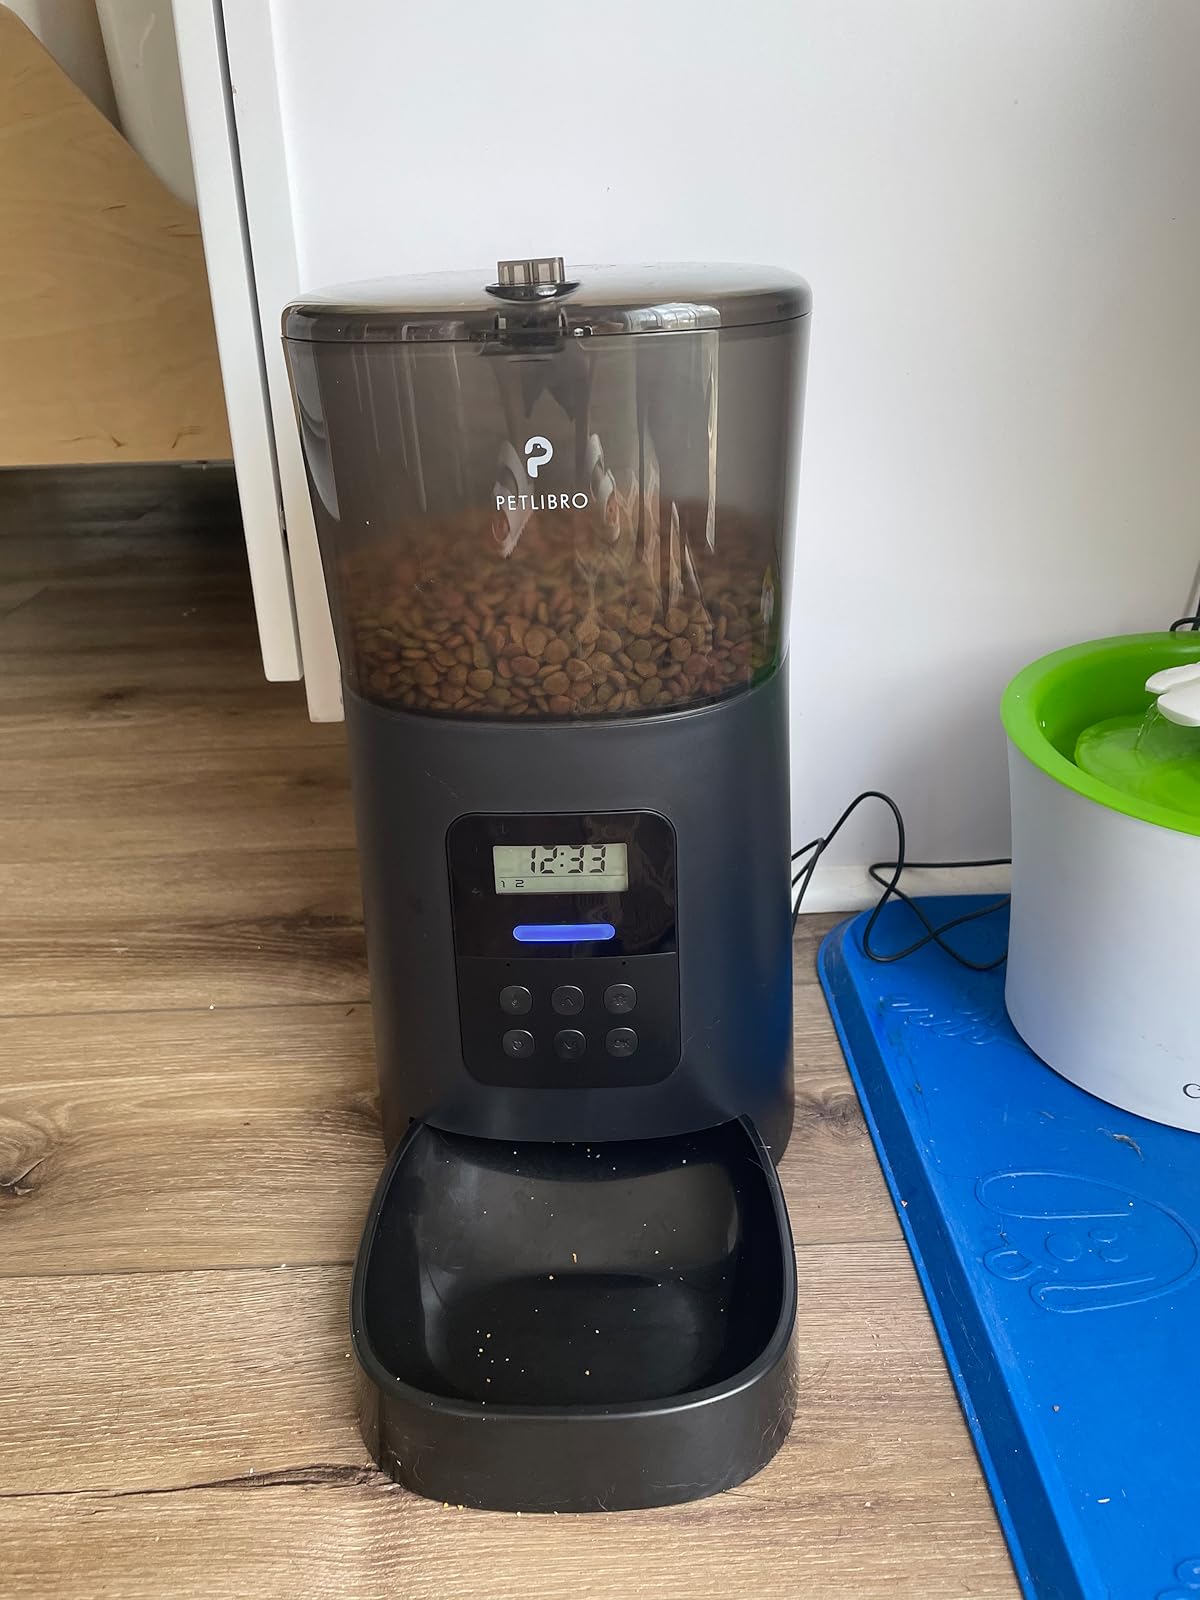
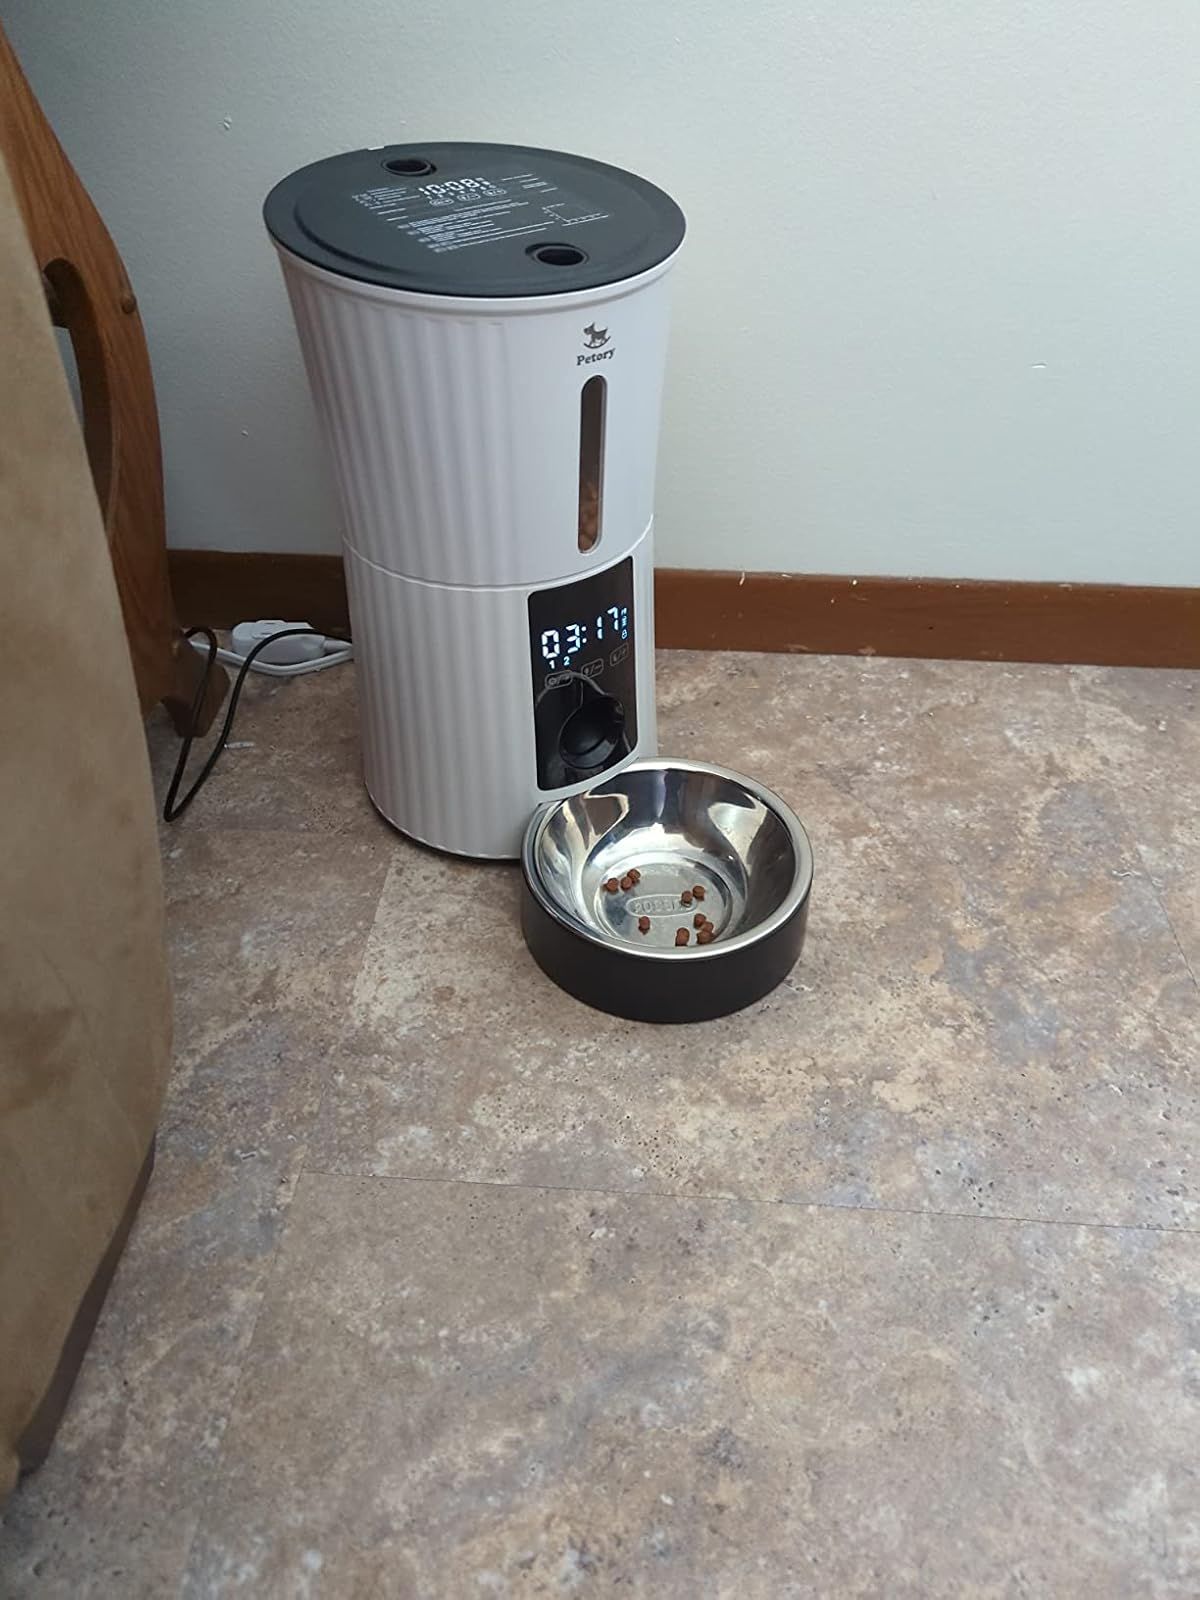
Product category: items_feeder
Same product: no